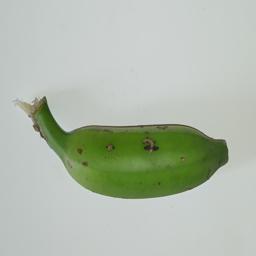
Ripeness: Green